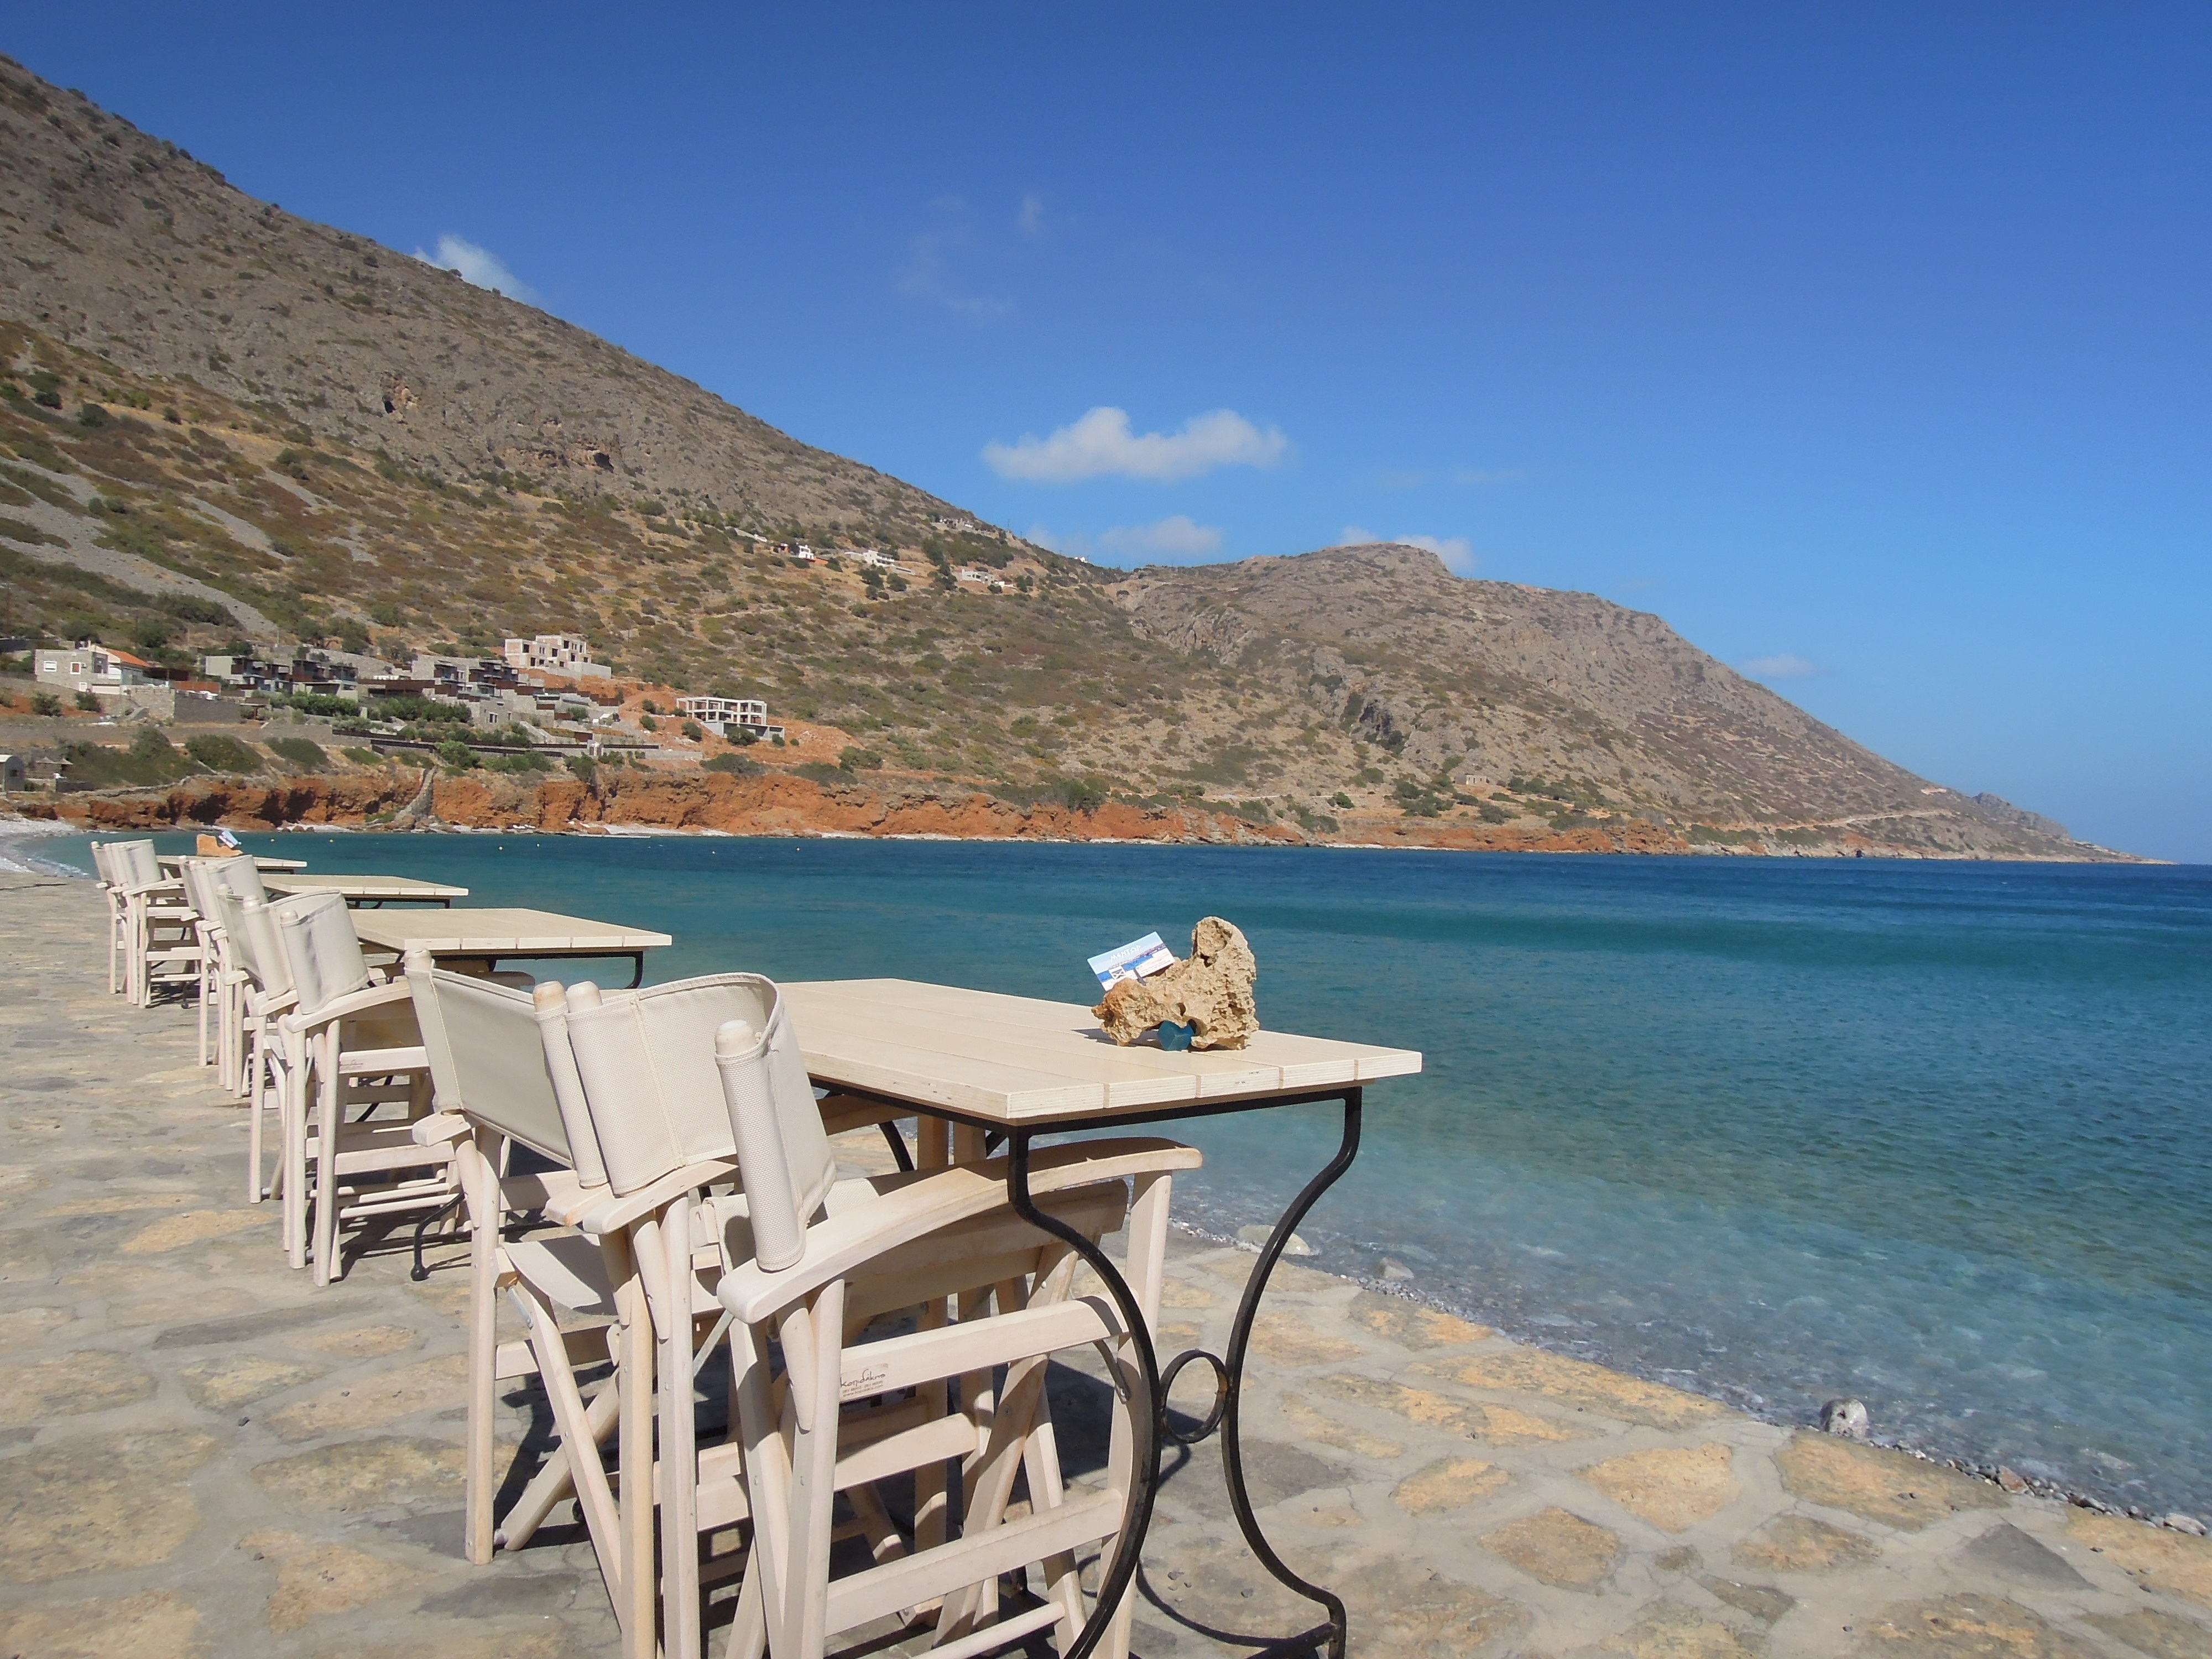
table, beach, sea, coast, water, ocean, shore, chair, lake, vacation, travel, cove, mediterranean, bay, body of water, greece, ch, cape, crete